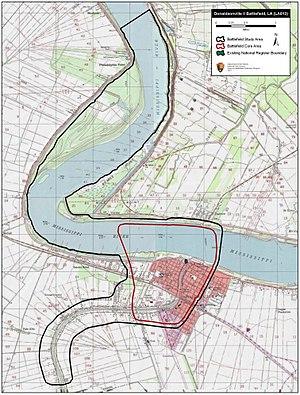
La deuxième bataille de Donaldsonville était une bataille de la guerre de Sécession qui a eu lieu le 28 juin 1863 à Ascension Parish, en Louisiane.